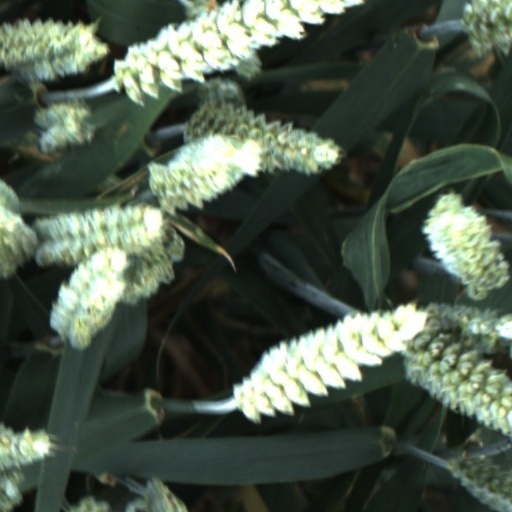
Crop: wheat